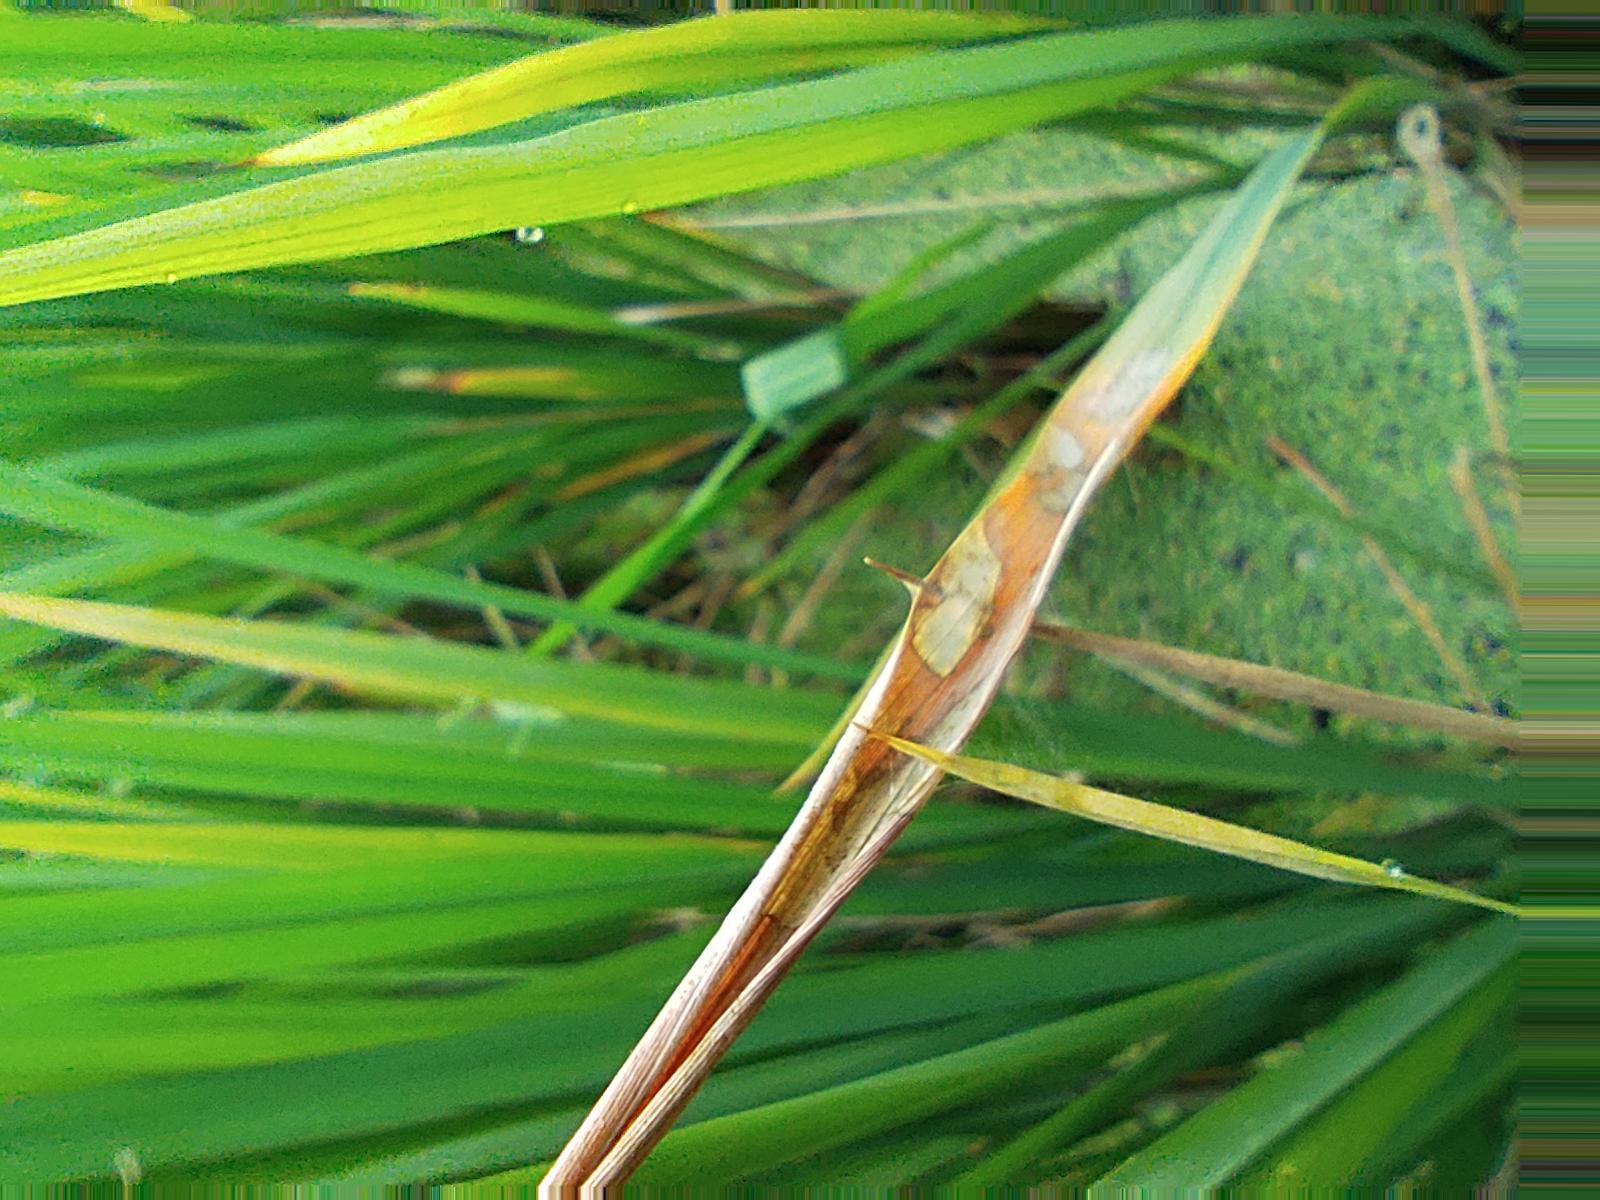
Nhãn: Bệnh Cháy lá ( Leaf scald )